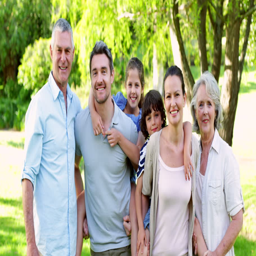
extended family laughing at the camera in the garden on a sunny day